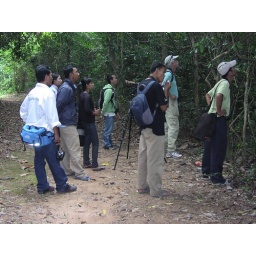
We are looking at the bird in the forest